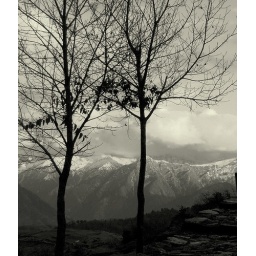
himalayas in black and white